Typewriter in the Sky

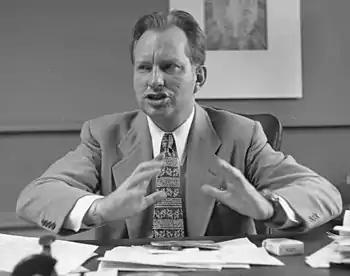
L. Ron Hubbard in 1950

"Typewriter in the Sky" was first published in 1940 as a two-part serial in "Unknown Fantasy Fiction". The first part of the serial initially sold in 1940 for US$0.20. "Master Storyteller: An Illustrated Tour of the Fiction of L. Ron Hubbard" author William J. Widder said in an interview with "Publishers Weekly" that 1940 became an annus mirabilis for Hubbard, "a kind of year every author wants". Widder said in addition to "Typewriter in the Sky", Hubbard's successful 1940 fiction stories published in "Unknown" included "Fear", "Final Blackout", and "Death's Deputy". Hubbard first registered copyright for the book on May 15, 1951, and later renewed copyright on September 17, 1979. In 1951 it was published by Gnome Press as a combined work with Hubbard's "Fear", and again in 1977 as "Fear & Typewriter in the Sky", published by Popular Library. In the UK, the combined work was first published in 1952 as number 409 in the Cherry Tree Book series by Kemsley Newspapers Limited. The title for this 1952 UK edition was "Typewriter in the Sky: An Adventure in Time".